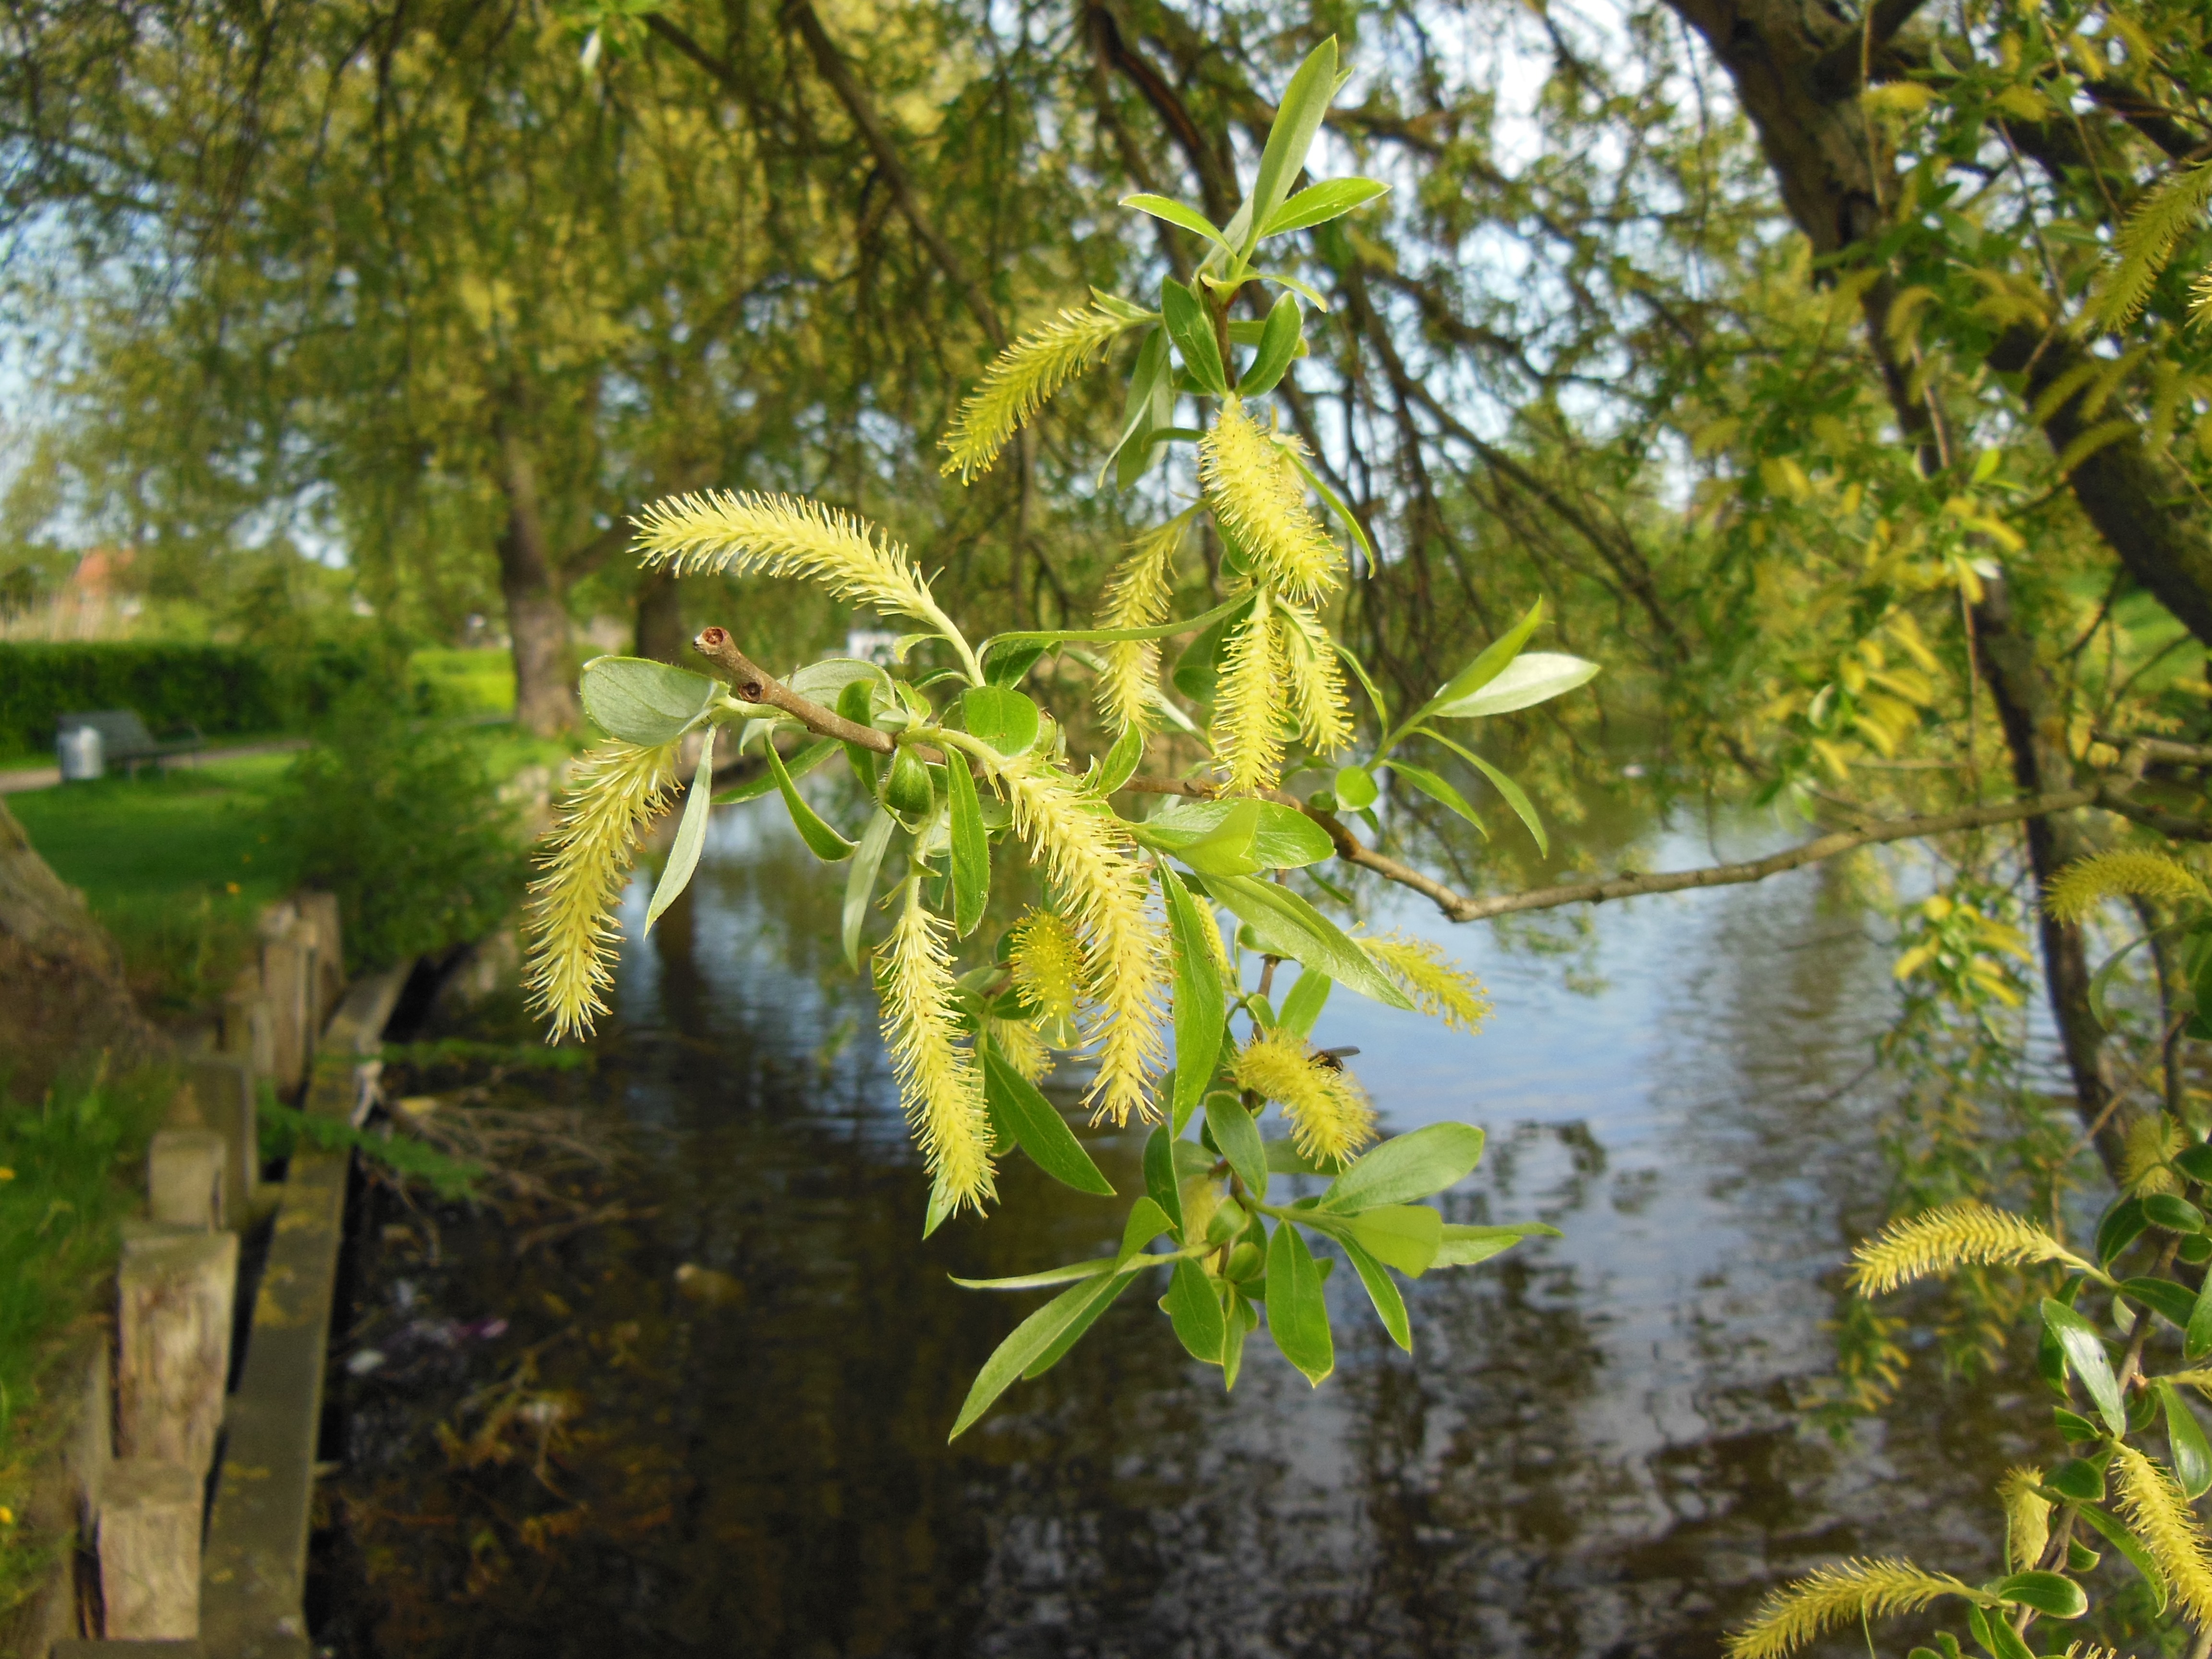
tree, water, nature, forest, branch, plant, sunlight, leaf, flower, pond, green, jungle, autumn, brown, botany, yellow, garden, flora, close up, trees, willow, vegetation, rainforest, botanical garden, habitat, tropics, flowering, salix, moat, catkins, woody plant, land plant, arecales, old willow